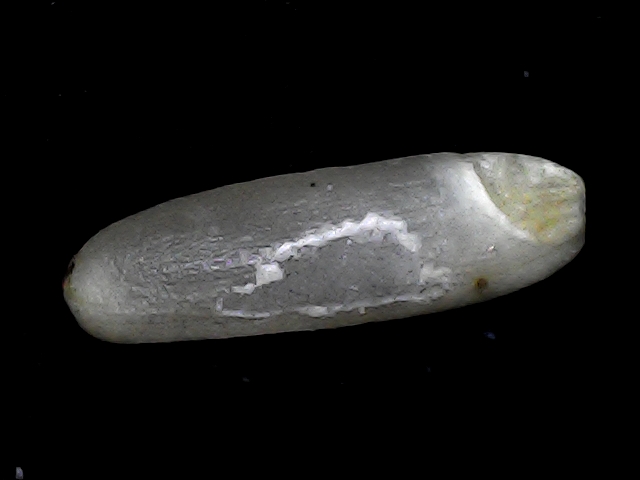
Rice variety: BD85